Gonocephalus sophiae

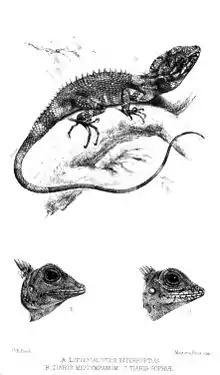

Gonocephalus sophiae, the Negros forest dragon is a species of lizards endemic to the Philippines. It is found between 0 and 1200 m above sea level on the islands of Negros, Mindanao and Panay, and possibly on Siargao, Luzon, Samar, Palawan and the Calamian Islands. The species is oviparous, and lays eggs in small holes dug in the banks of forest rivers. It is often confused with "G. interruptus" and "G. semperi" and therefore remains poorly characterized. Adults reach a total length of ca. 30 cm and feed mostly on insects.